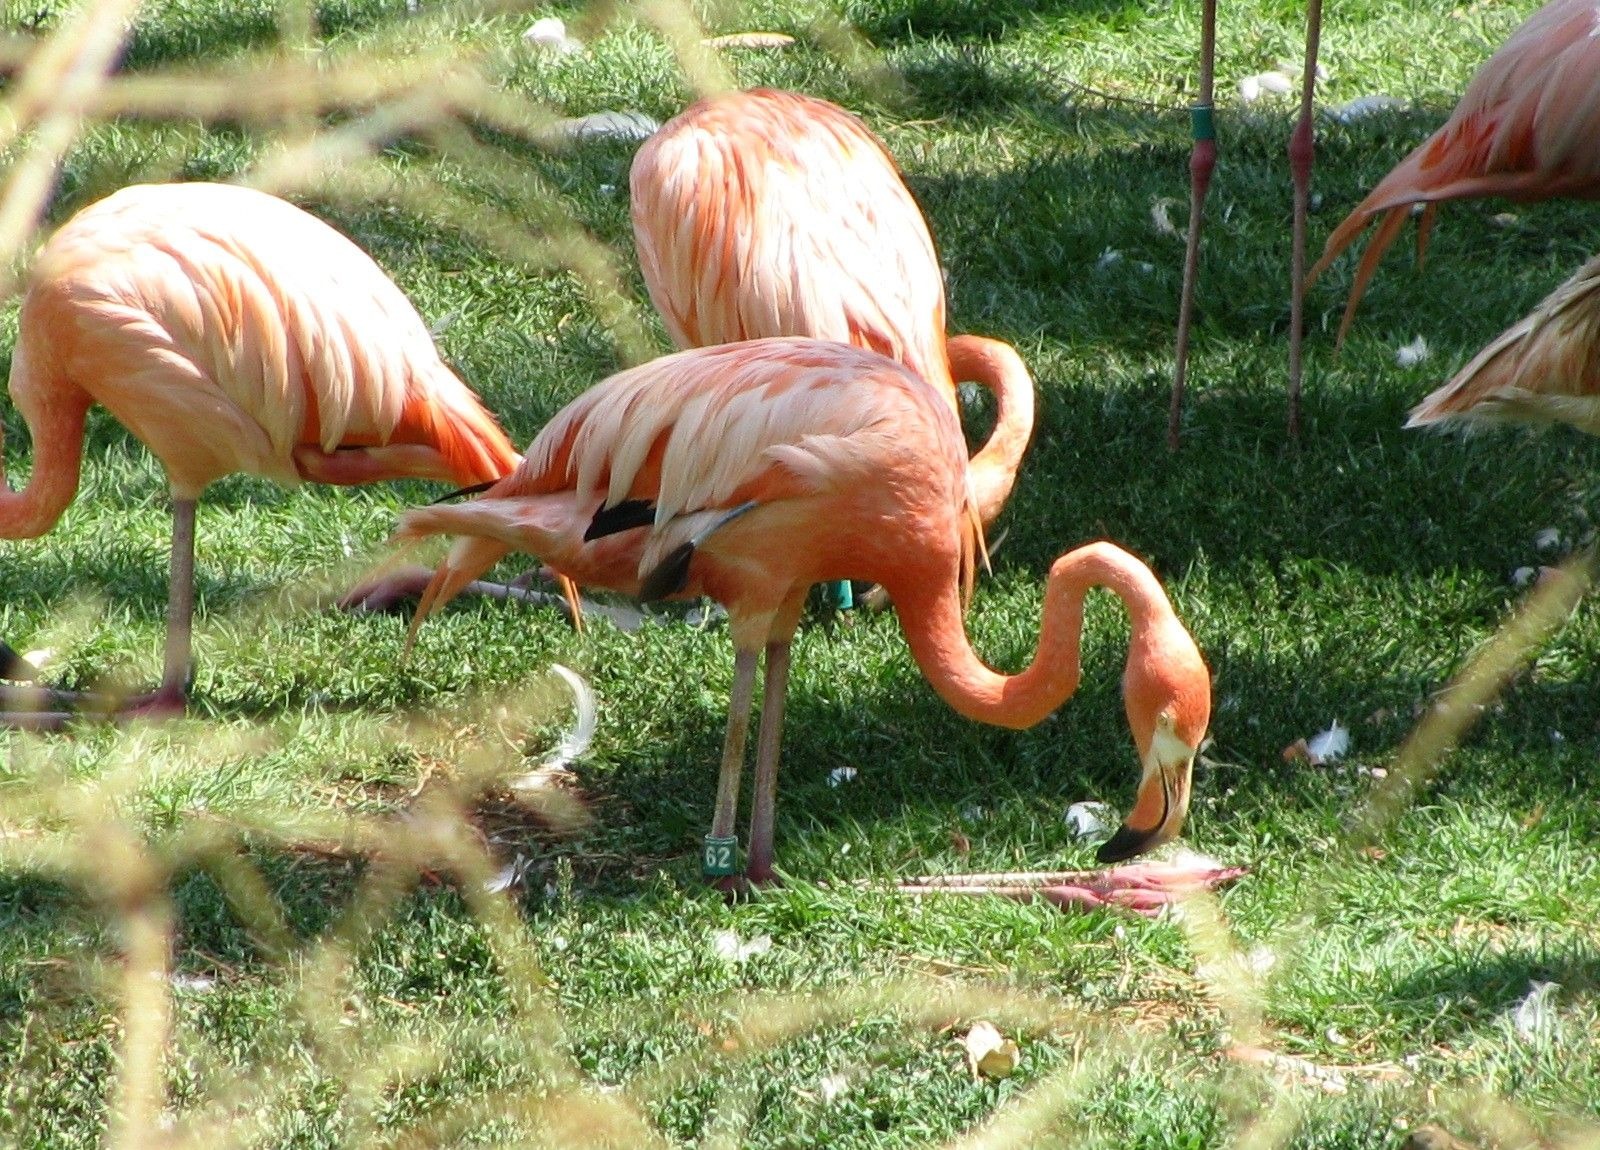
bird, animal, wildlife, zoo, orange, colorful, fauna, flamingo, beautiful, water bird, flamingos